Condannato a nozze

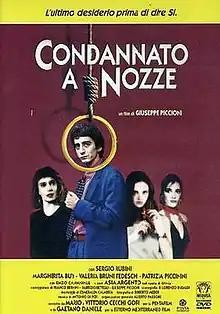
Italian poster

Condannato a nozze (also known as "Diary of a Man Condemned to Marriage") is a 1993 Italian comedy film directed by Giuseppe Piccioni. It entered the Panorama section at the 50th Venice International Film Festival.